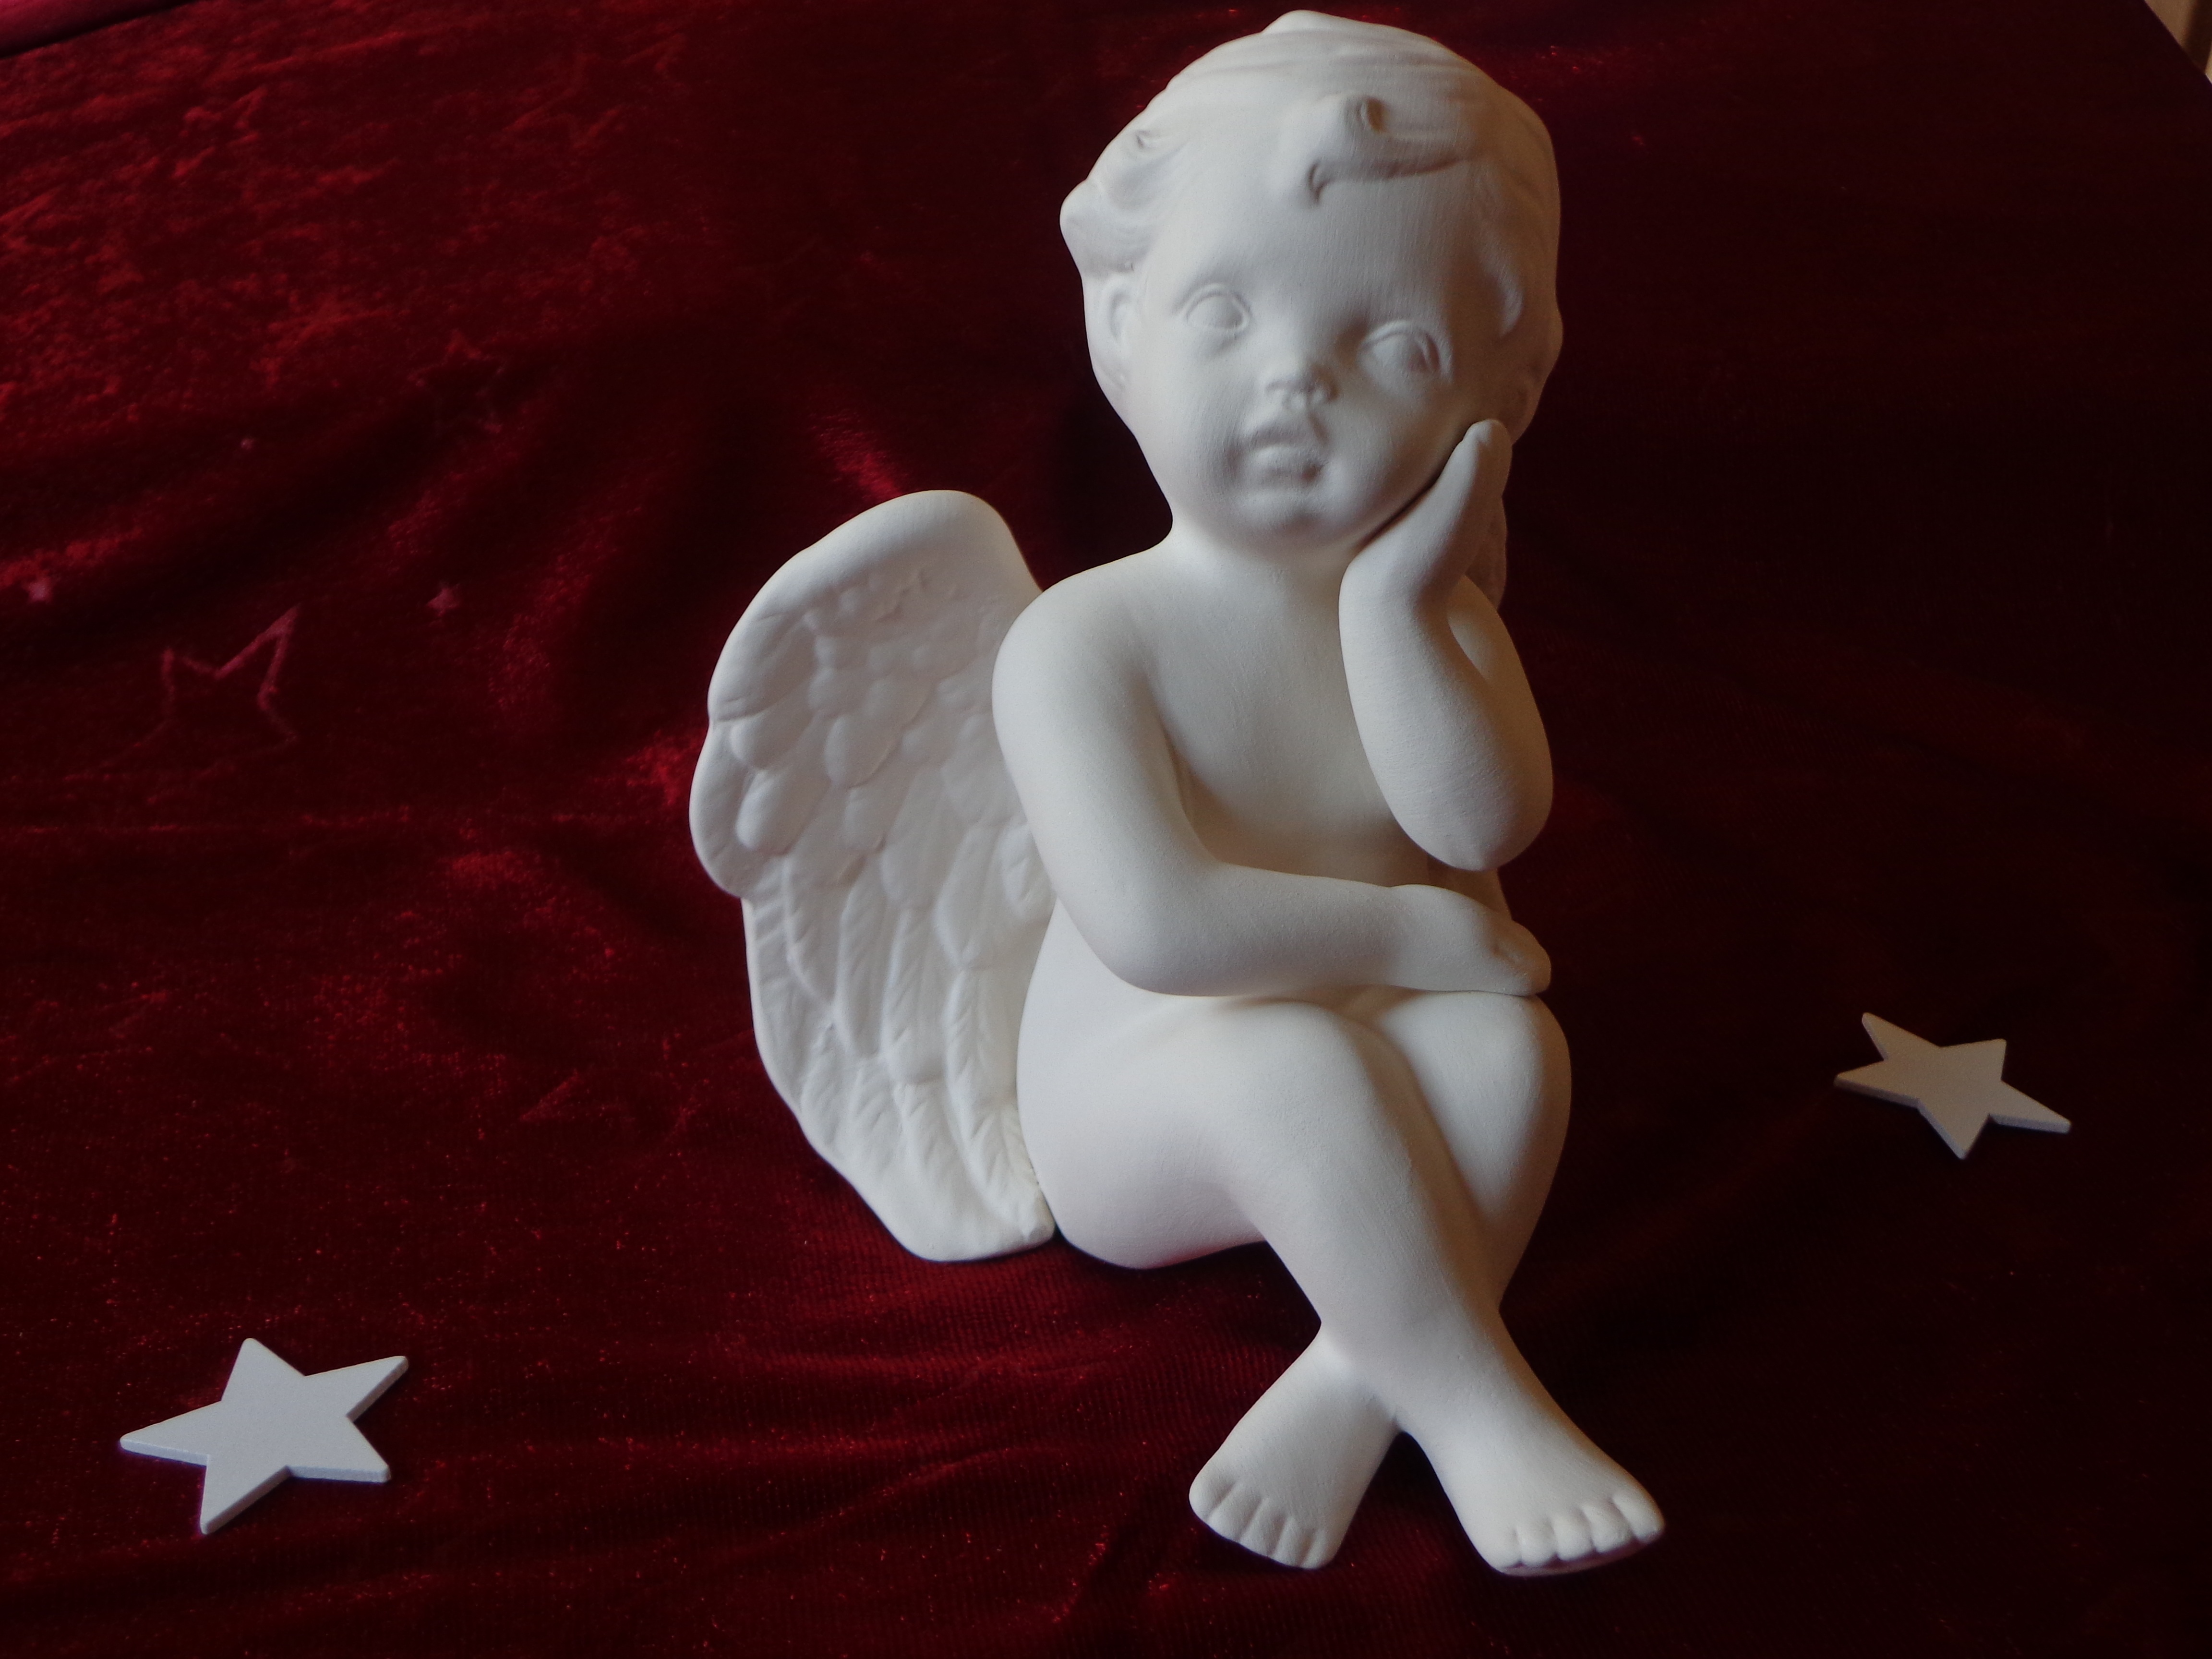
star, statue, red, think, christmas, toy, sculpture, angel, art, velvet, figurine, cupid, guardian angel, north west, fictional character, fengshui, human positions, heavenly friends